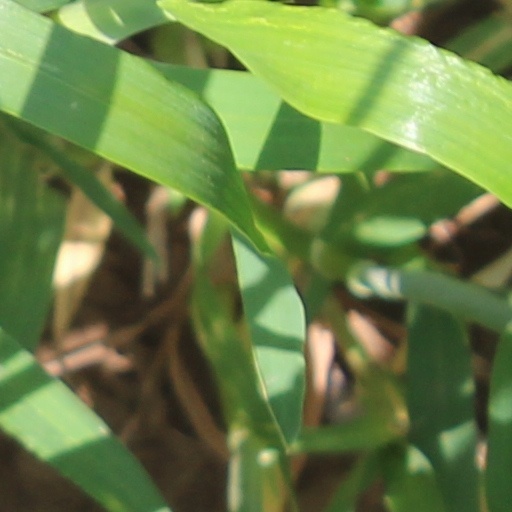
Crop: wheat